Wang Chen (politician)

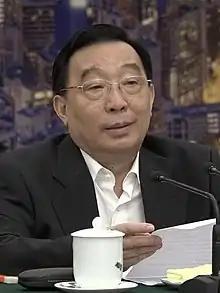
Wang Chen in 2020

Wang Chen (born 2 December 1948) is a Chinese journalist and politician who served as a vice chairman of the Standing Committee of the National People's Congress from 2013 to 2023, and a member of the Politburo of the Chinese Communist Party from 2017 to 2022.